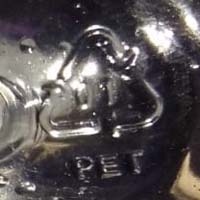
Plastic recycling code class: 1_polyethylene_PET